Johan Caspar von Cicignon

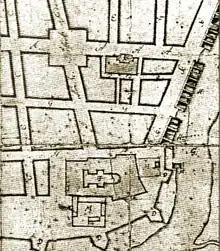
Section of Cicigon's city plan for Trondheim, after the great fire of 1681

Johan Caspar von Cicignon was born in Oberwampach, a village in the commune of Wincrange, in northern Luxembourg. He was the son of Georg Friedrich de Cicignon til Mechern og Oberwampach and Marie de Lachen dite Wampach. Dating from 1657, he was in the Venetian military service. In 1662 he entered the Danish-Norwegian service and rose to the position of Major General. He became commandant at the Bergenhus Fortress in early 1664. As such he was involved in the Battle of Vågen in 1665, when an English flotilla attacked a Dutch treasure fleet sheltering in the bay of Bergen.